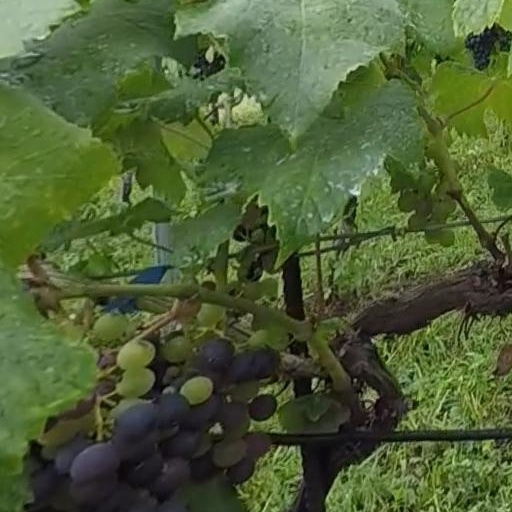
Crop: grape